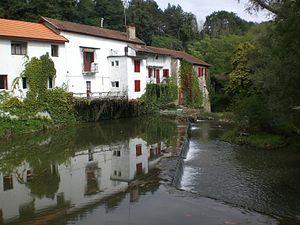
La riviere Lihoury à Bidache
Le Lihoury est une rivière du Pays basque français du département des Pyrénées-Atlantiques, dans la nouvelle région Nouvelle-Aquitaine, et un affluent de la Bidouze, donc un sous-affluent de l'Adour. Il arrose les coteaux du sud de l'Adour.